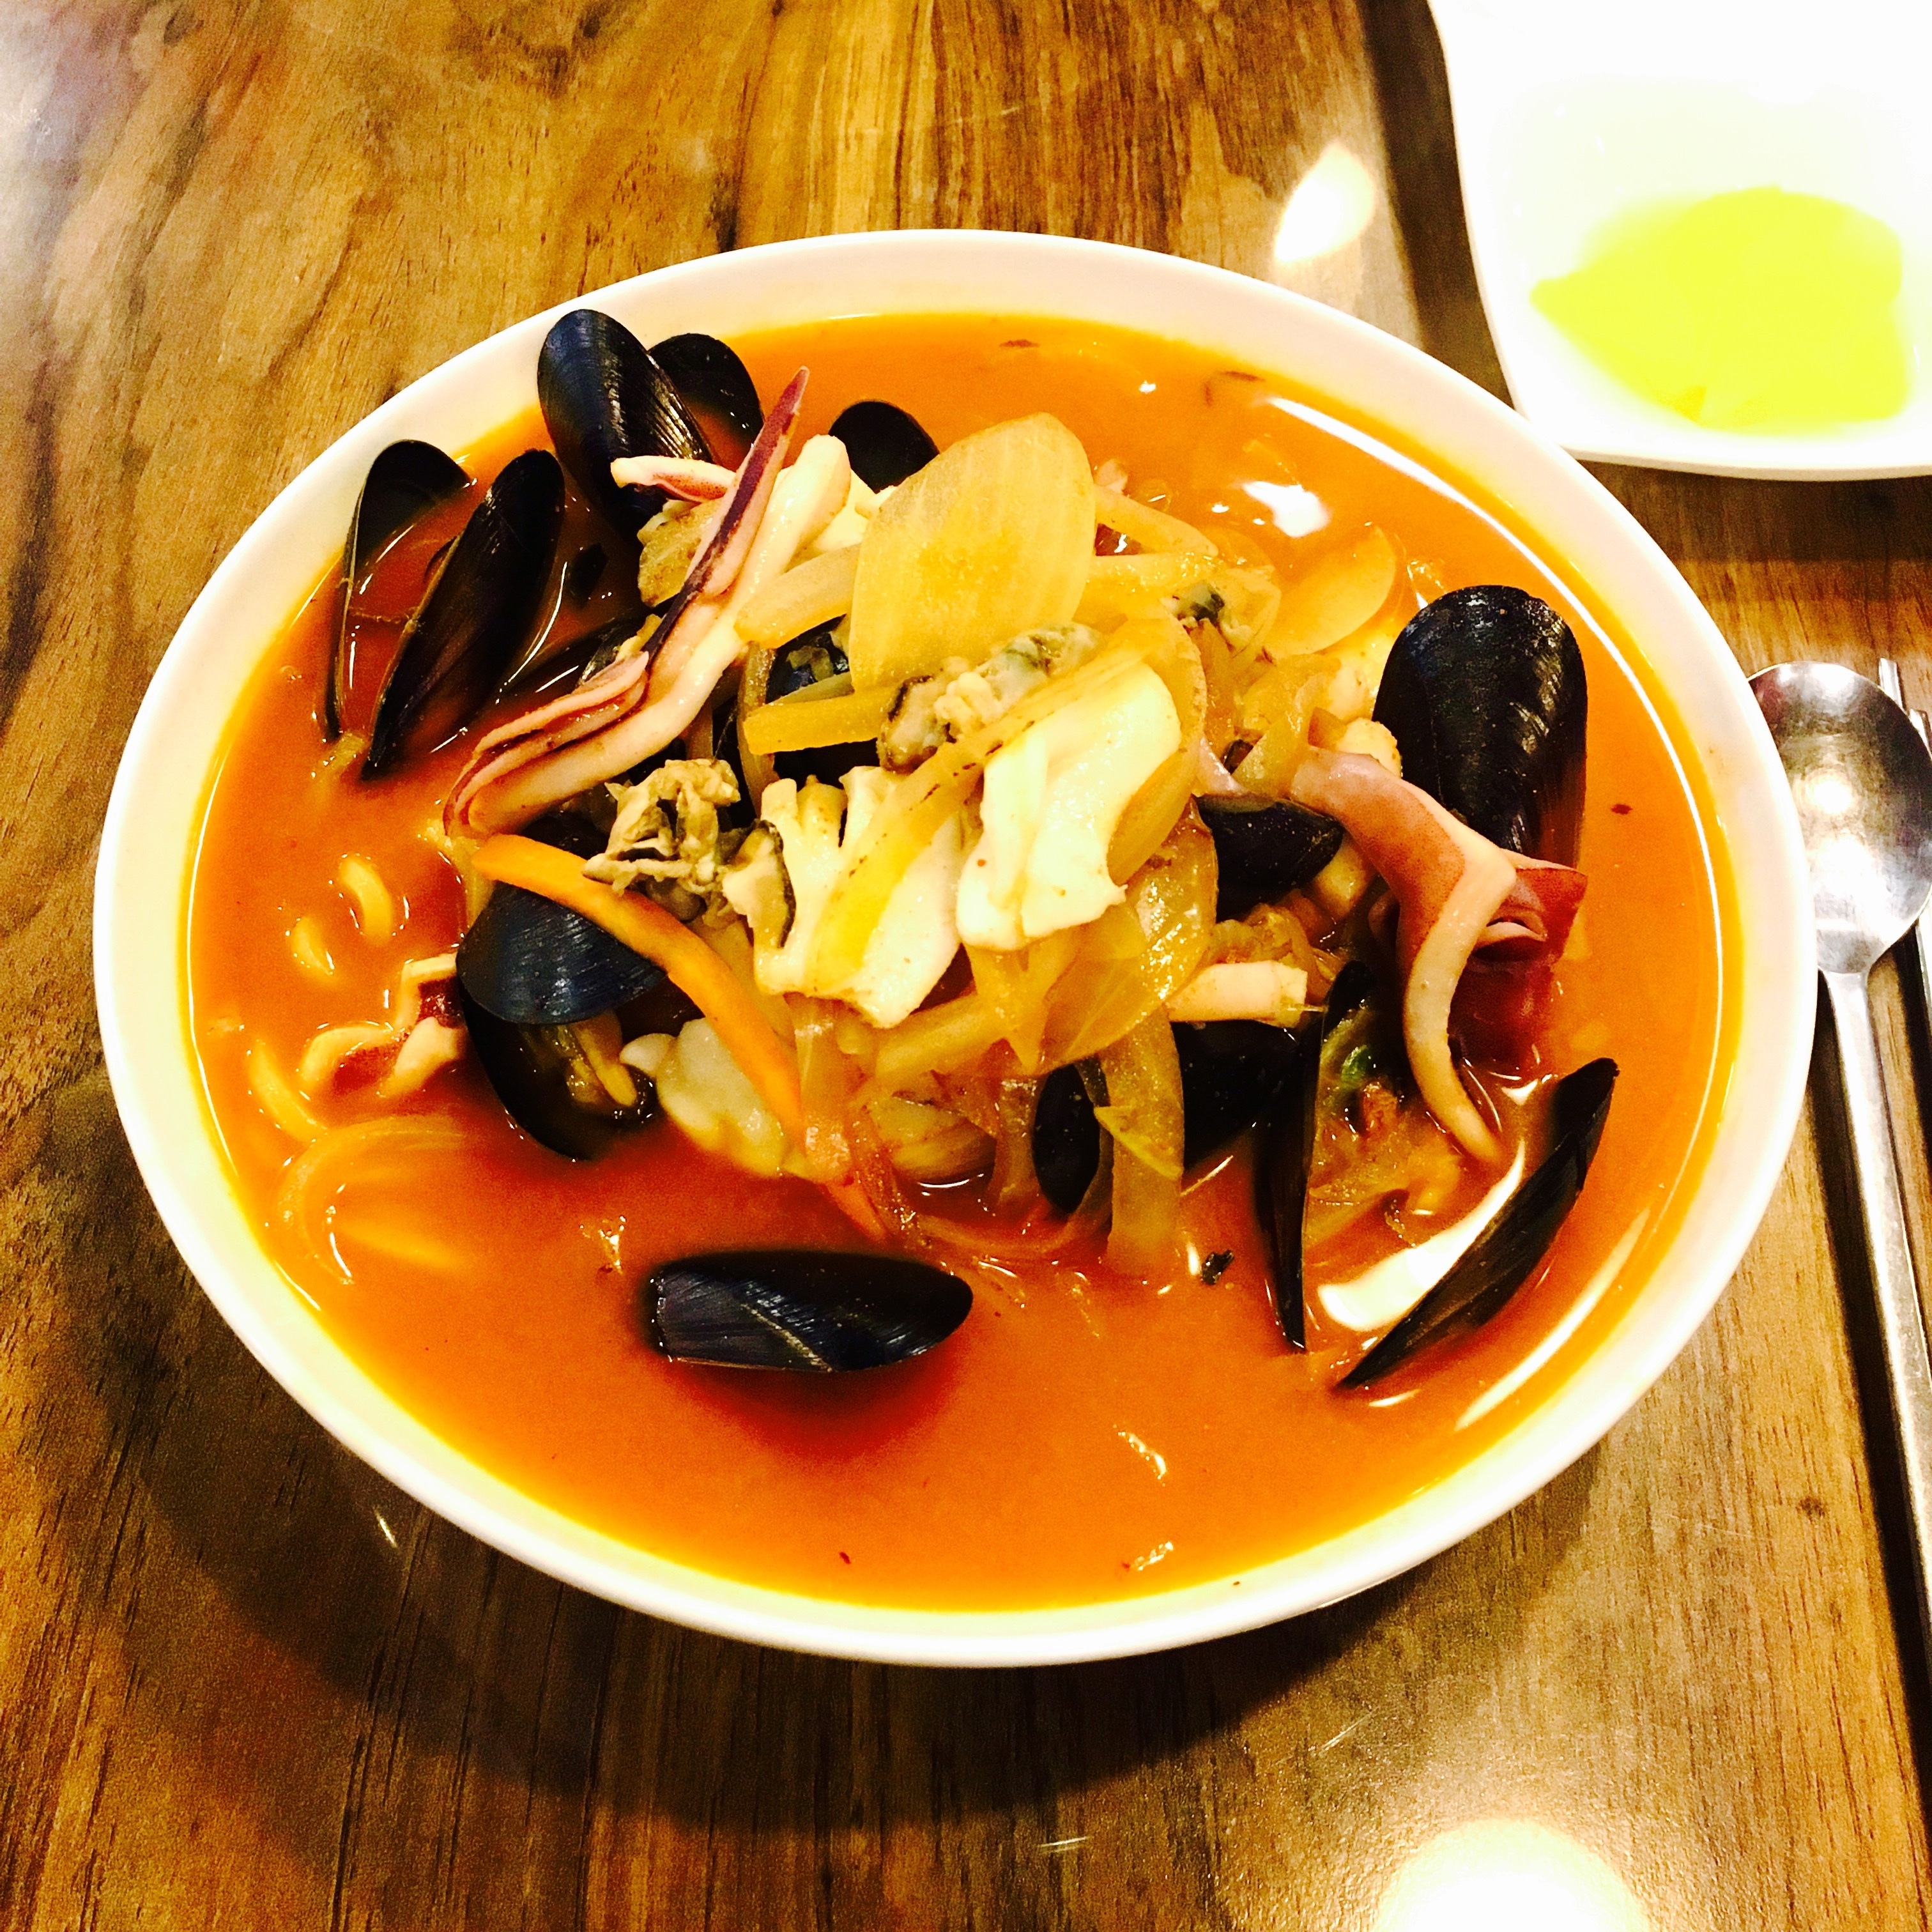
dish, meal, food, produce, seafood, fish, eat, squid, cuisine, delicious, clam, mussel, asian food, noodles, dining, spicy, if, mussels, curry, thai food, side dishes, spicy seafood, if food, chinese food